Teleki

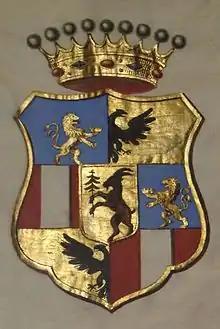
Coat of arms of Counts Teleki de Szék

The Teleki family is an old Hungarian noble family whose members, for centuries, occupied many important positions in the Principality of Transylvania, in the Holy Roman Empire and later in the Austro-Hungarian Empire.